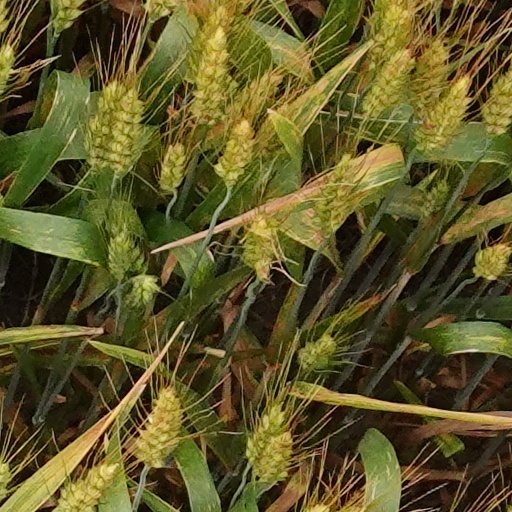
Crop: wheat